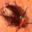
Label: cockroach